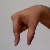
The image shows a hand gesture representing the letter 'Q' in Indian Sign Language.